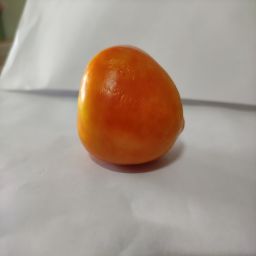
Crop: Tomato
Quality: Ripe